Virtua Health

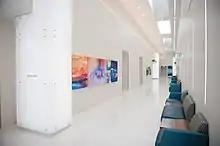
Virtua Samson Cancer Center in Moorestown, NJ

Virtua Mount Holly Hospital (formerly called Virtua Memorial) in Mount Holly has 383 beds. Most of the births that take place at Virtua happen either here or at the hospital in Voorhees. Specialty programs include a sleep center, diabetes education and treatment (including wound care), asthma management and cardiac rehabilitation.